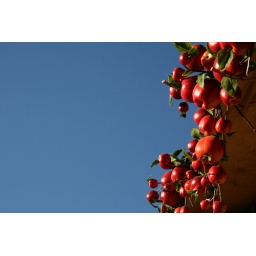
apples in the blue sky